Sister of the Groom

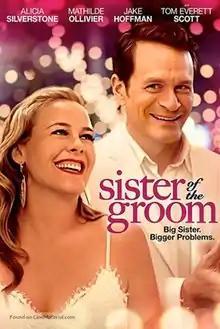
Film poster

Sister of the Groom is a 2020 American comedy film, written and directed by Amy Miller Gross. It stars Alicia Silverstone, Tom Everett Scott, Jake Hoffman, Mathilde Ollivier, Charlie Bewley, Noah Silver, Abigail Marlowe, Mark Blum, Julie Engelbrecht and Ronald Guttman.